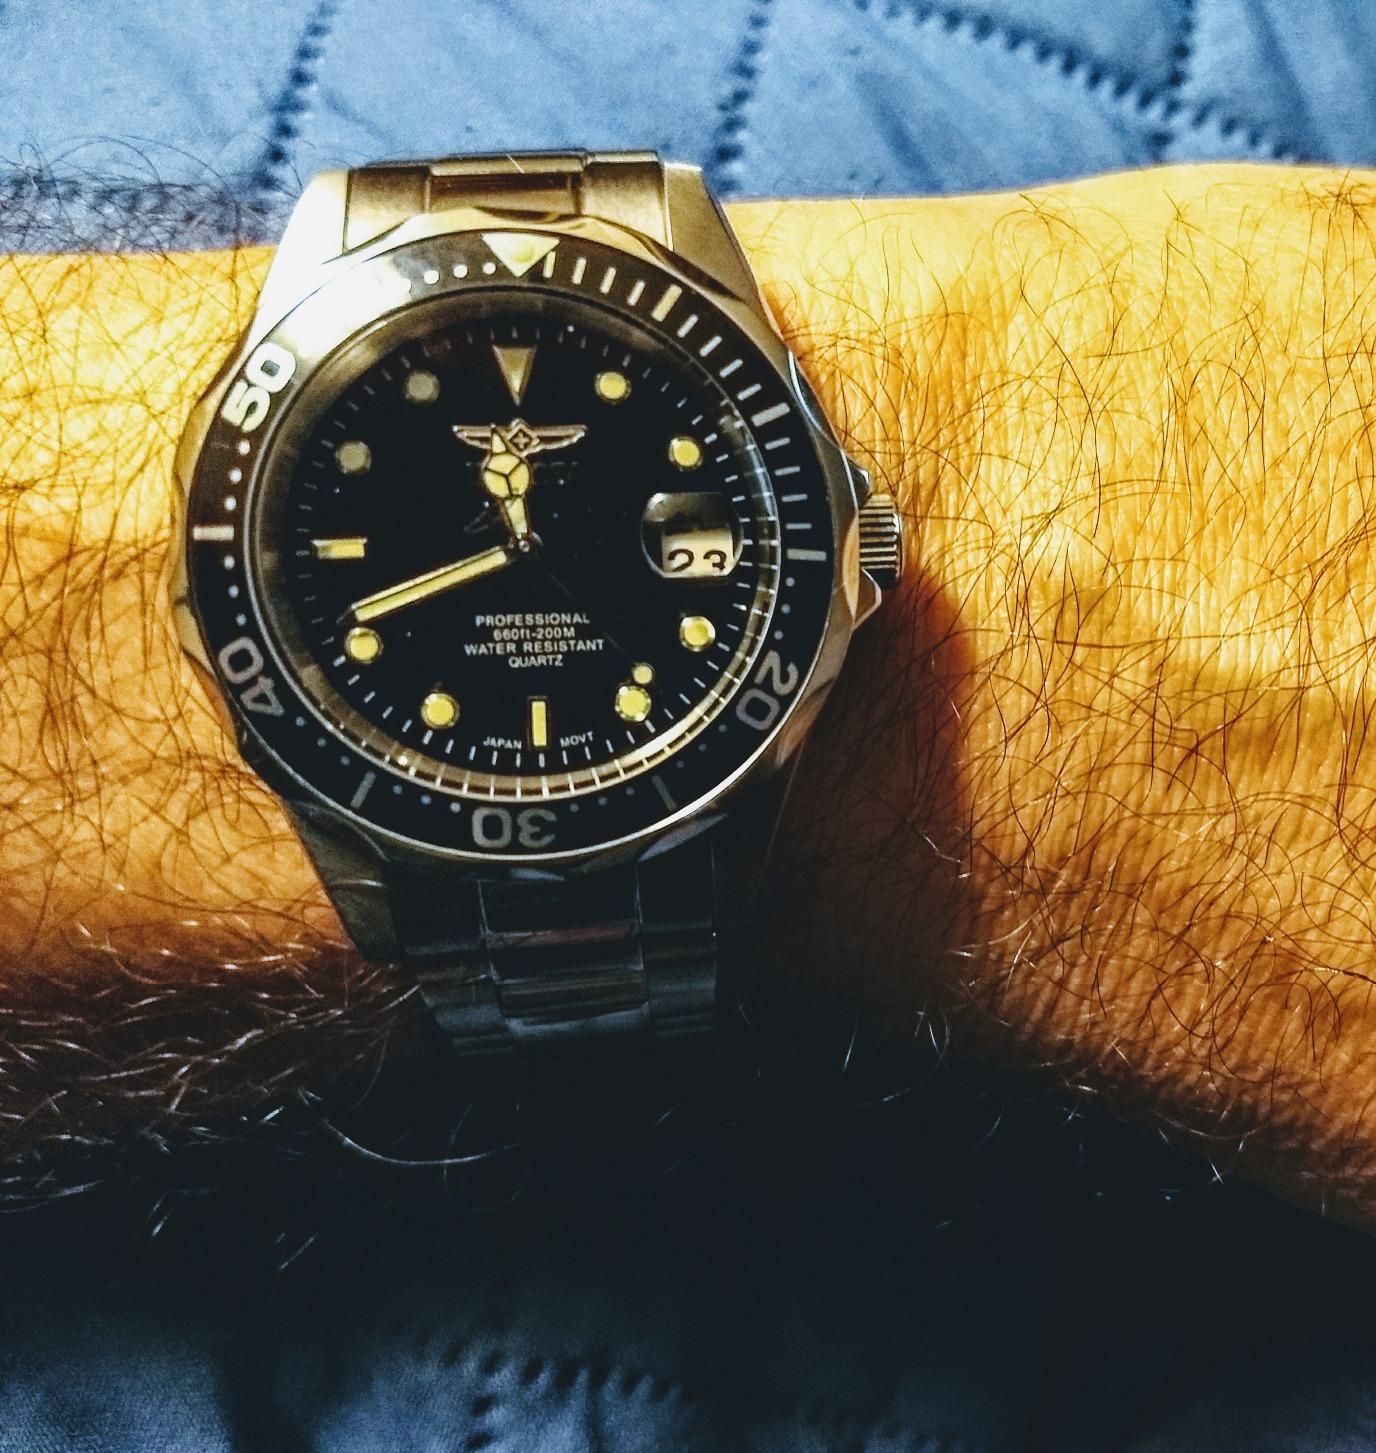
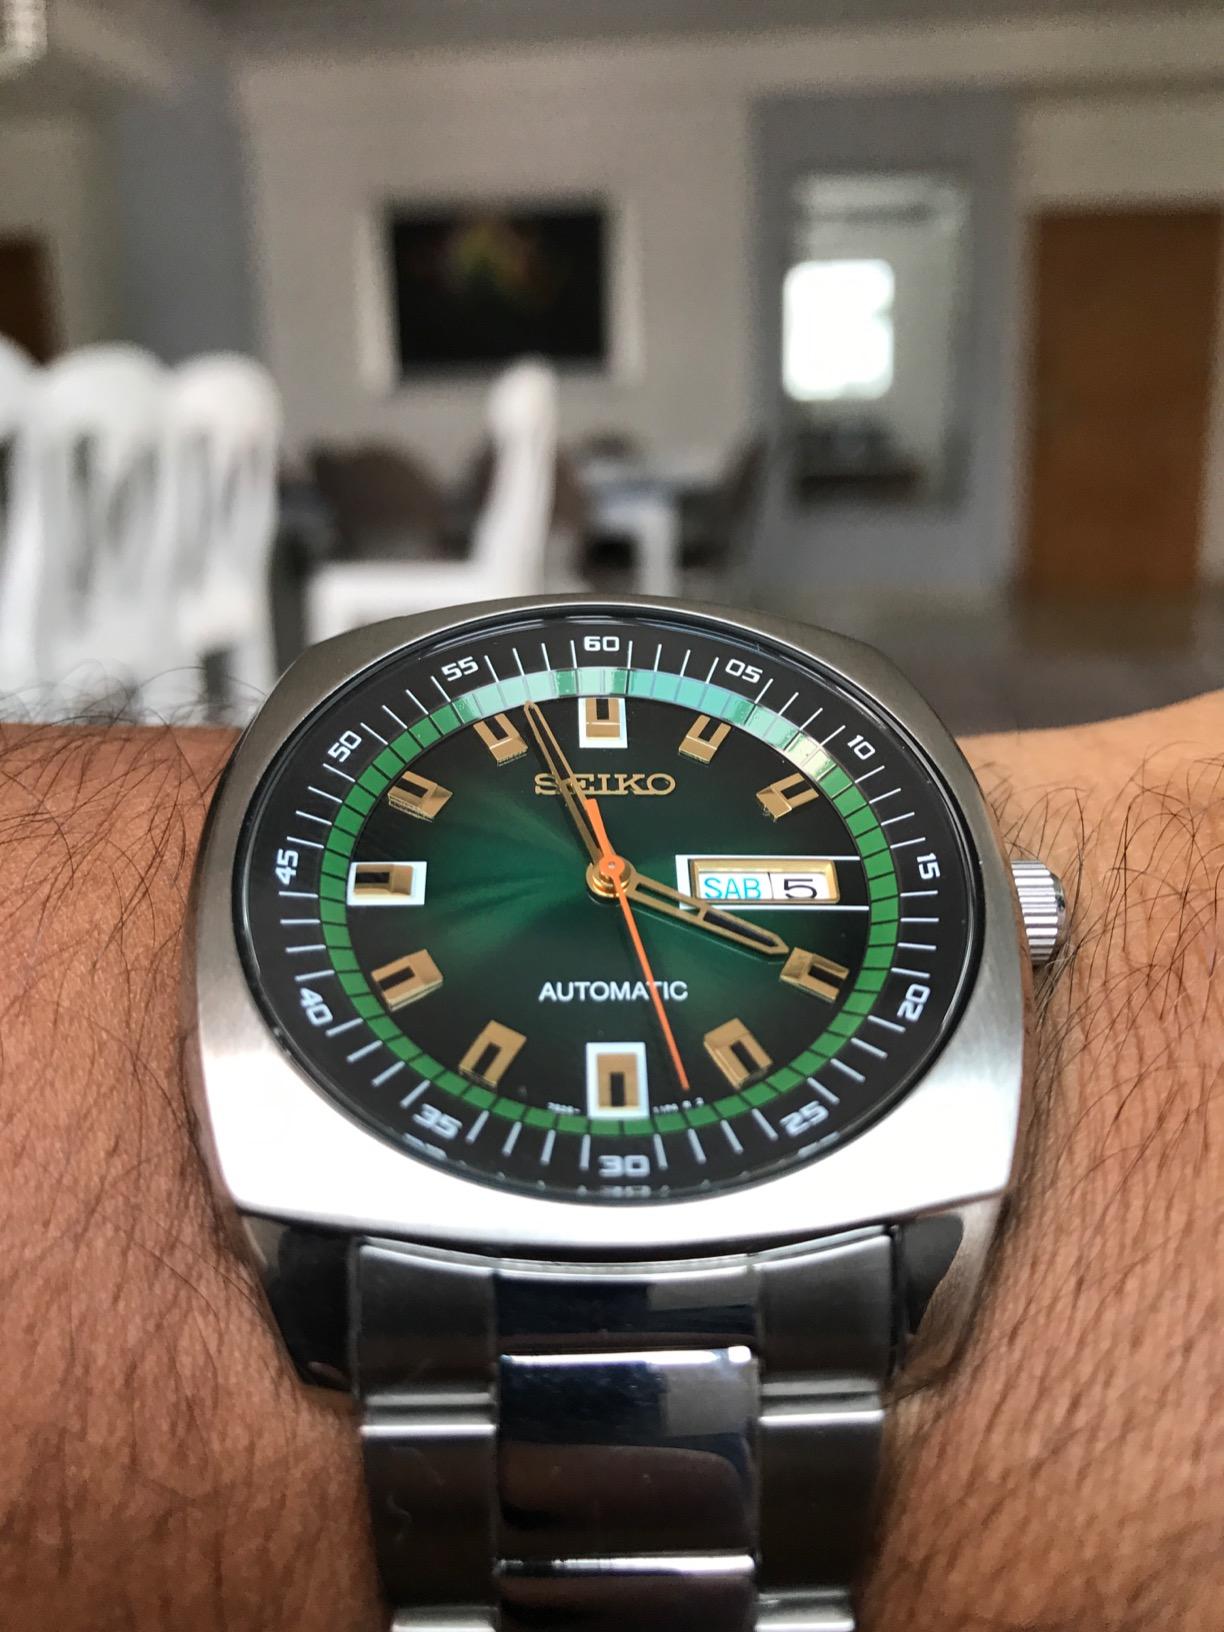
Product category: accessories_watch
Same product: no